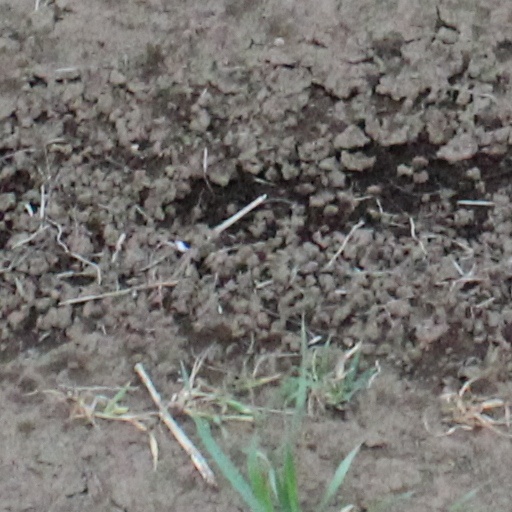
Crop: wheat